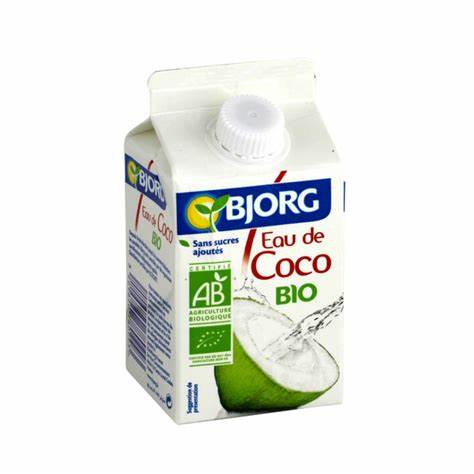
Waste category: cardboard